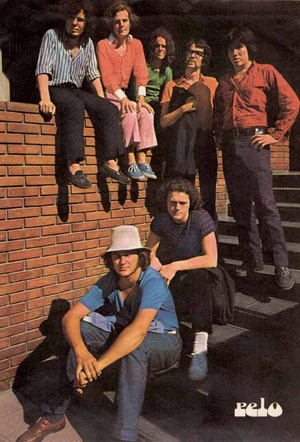
Le rock argentin est un ensemble de musiques rock, et d'autres styles musicaux proches, créés, produits en Argentine. L'expression coïncide en partie avec « rock national », un concept apparu durant la seconde moitié des années 1960 pour se référer à un courant musical rock, au sens large, chanté en espagnol et qui à ses débuts faisait face aux productions « commerciales », développées par les médias de communication et les maisons de disque.